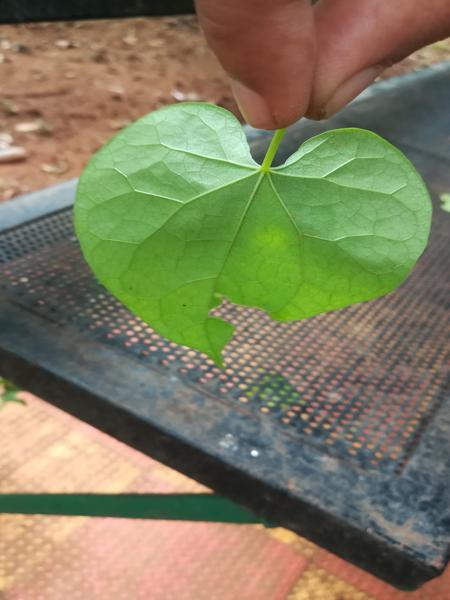
Plant: Amruthaballi